Malcolm Richard Wilkey

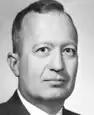
Wilkey's official portrait at the Department of Justice

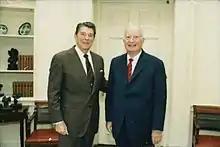
Wilkey with President Ronald Reagan in 1986

Wilkey was in private practice in Houston, Texas, from 1948 to 1954, also teaching at the University of Houston Law Center from 1949 to 1954. Wilkey entered public service in Texas as the United States Attorney for the Southern District of Texas (1954–1958). In 1958 he moved to Washington, D.C., to serve as the United States Assistant Attorney General of the Office of Legal Counsel at the United States Department of Justice (1958–1959), and Assistant Attorney General of the Criminal Division (1959–1961). He returned to private practice in Texas (1961–1963), before moving on to become the General counsel and secretary of Kennecott Copper Corporation (1963–1970), during which he was also a member of the Advisory Panel on International Law for the legal adviser at the United States Department of State (1969–1973).